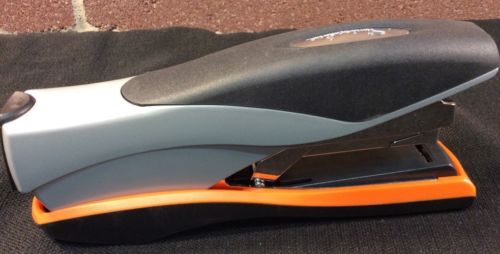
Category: stapler